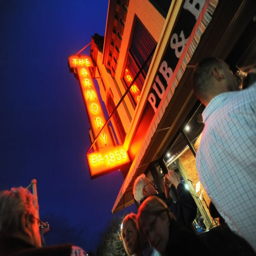
refurbished sign lights up the night